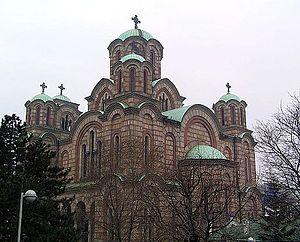
Cet article recense les monuments culturels du district de la Ville de Belgrade en Serbie.
Petar et Branko Krstić, appelés aussi les frères Krstić sont deux architectes serbes du XXᵉ siècle. Travaillant en collaboration, ils ont créé une œuvre influencée par l'architecture nationale serbe et, notamment, par le style néo-byzantin ; ils figurent également parmi les promoteurs du mouvement moderne en Serbie.
L'église Saint-Marc de Belgrade est une église orthodoxe serbe située à Belgrade, la capitale de la Serbie, dans la municipalité de Palilula. Elle est inscrite sur la liste des monuments culturels protégés de la République de Serbie et sur la liste des biens culturels de la ville de Belgrade.